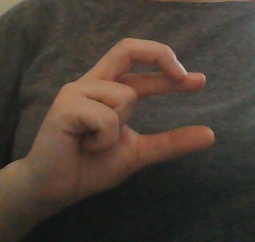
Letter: thal